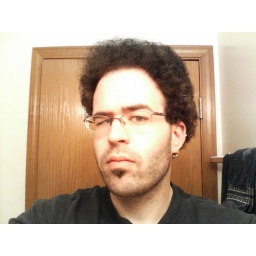
I'm going for the Bob Ross look...and yes, that's my bathroom - the only place in my house with decent lighting.